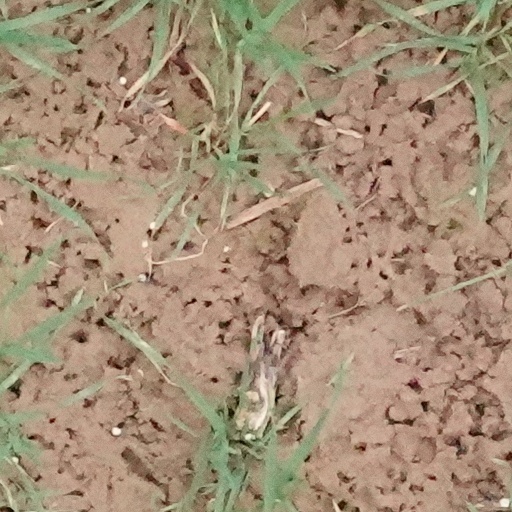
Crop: wheat